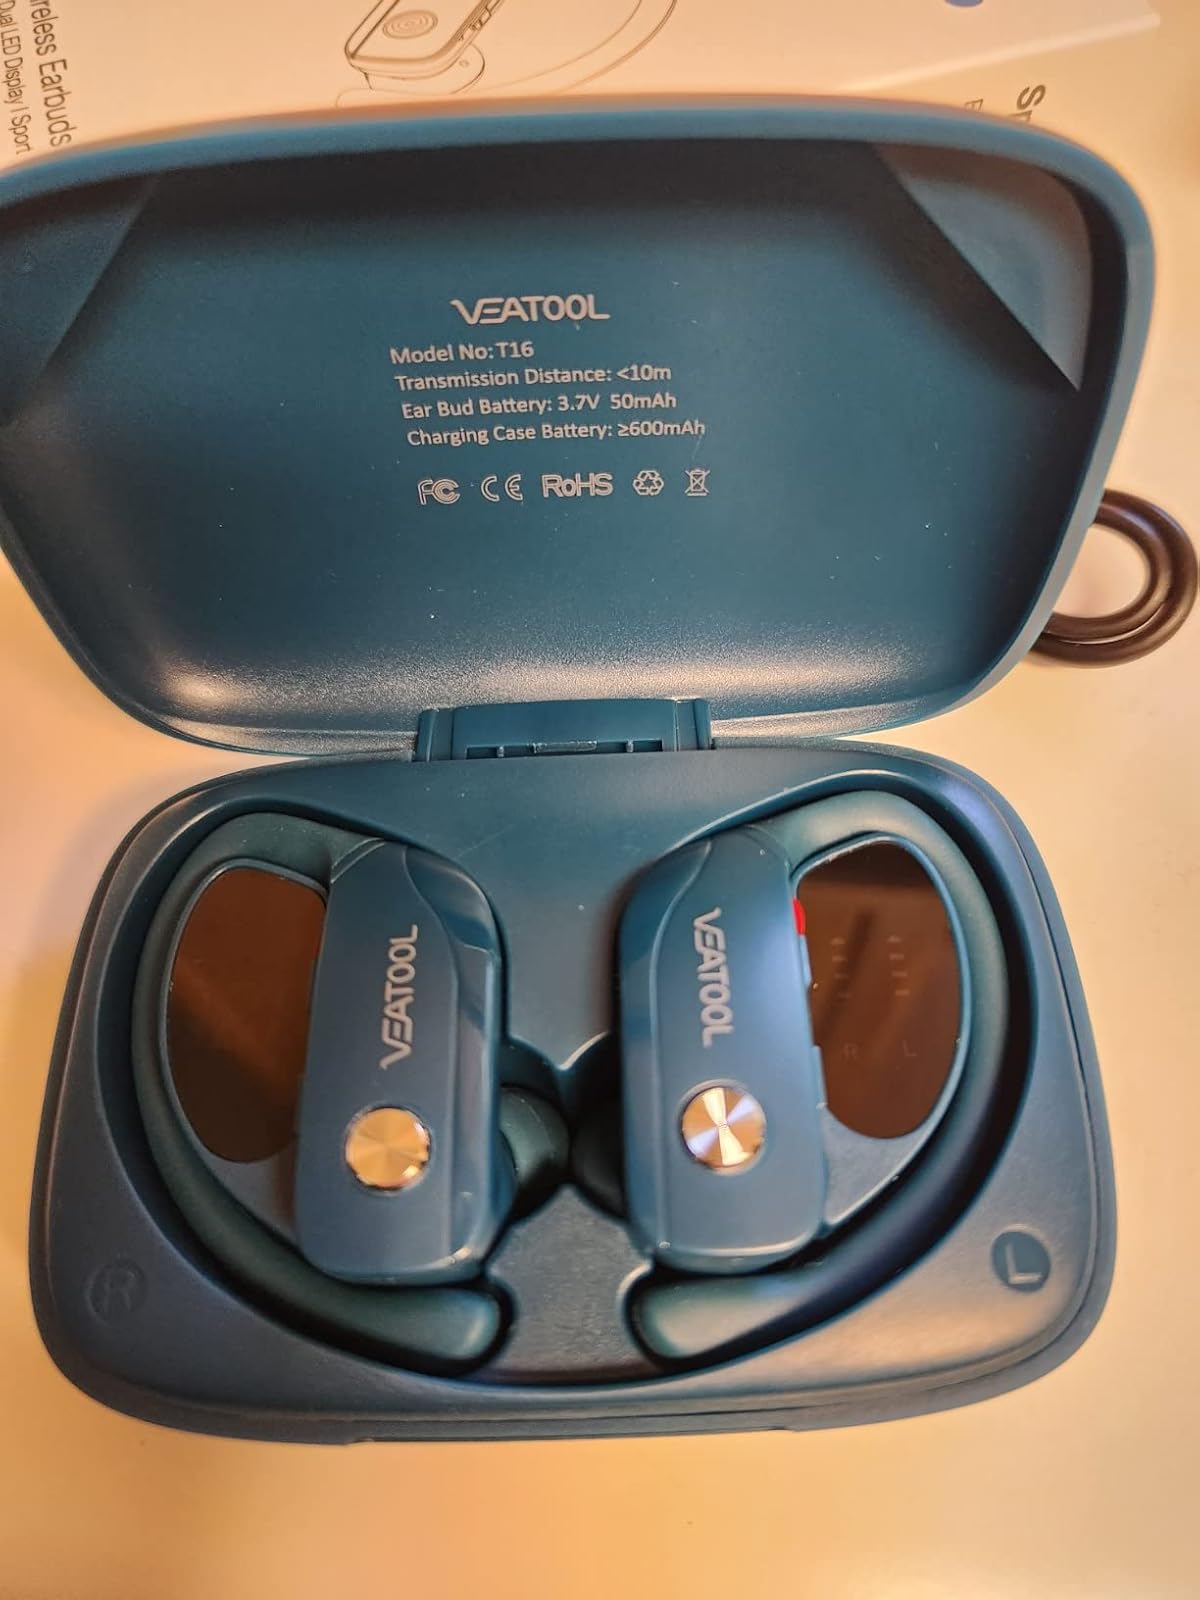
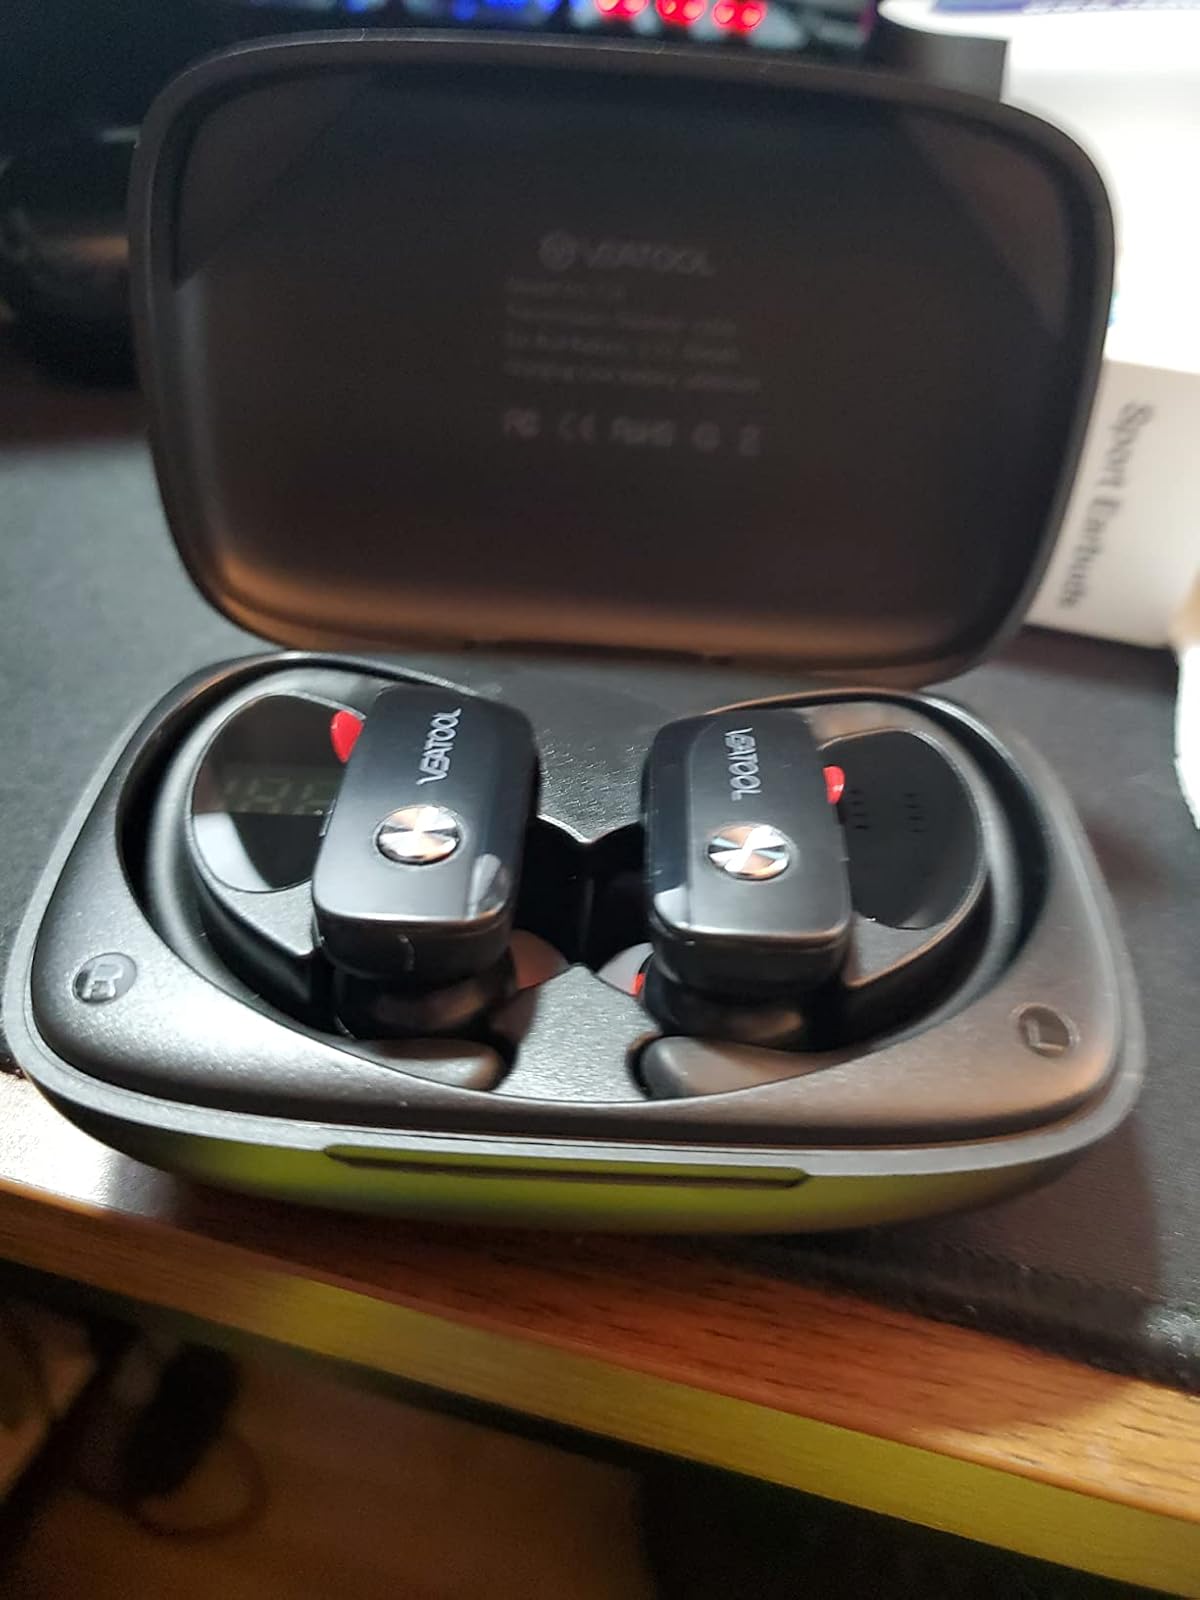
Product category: earbuds
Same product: no